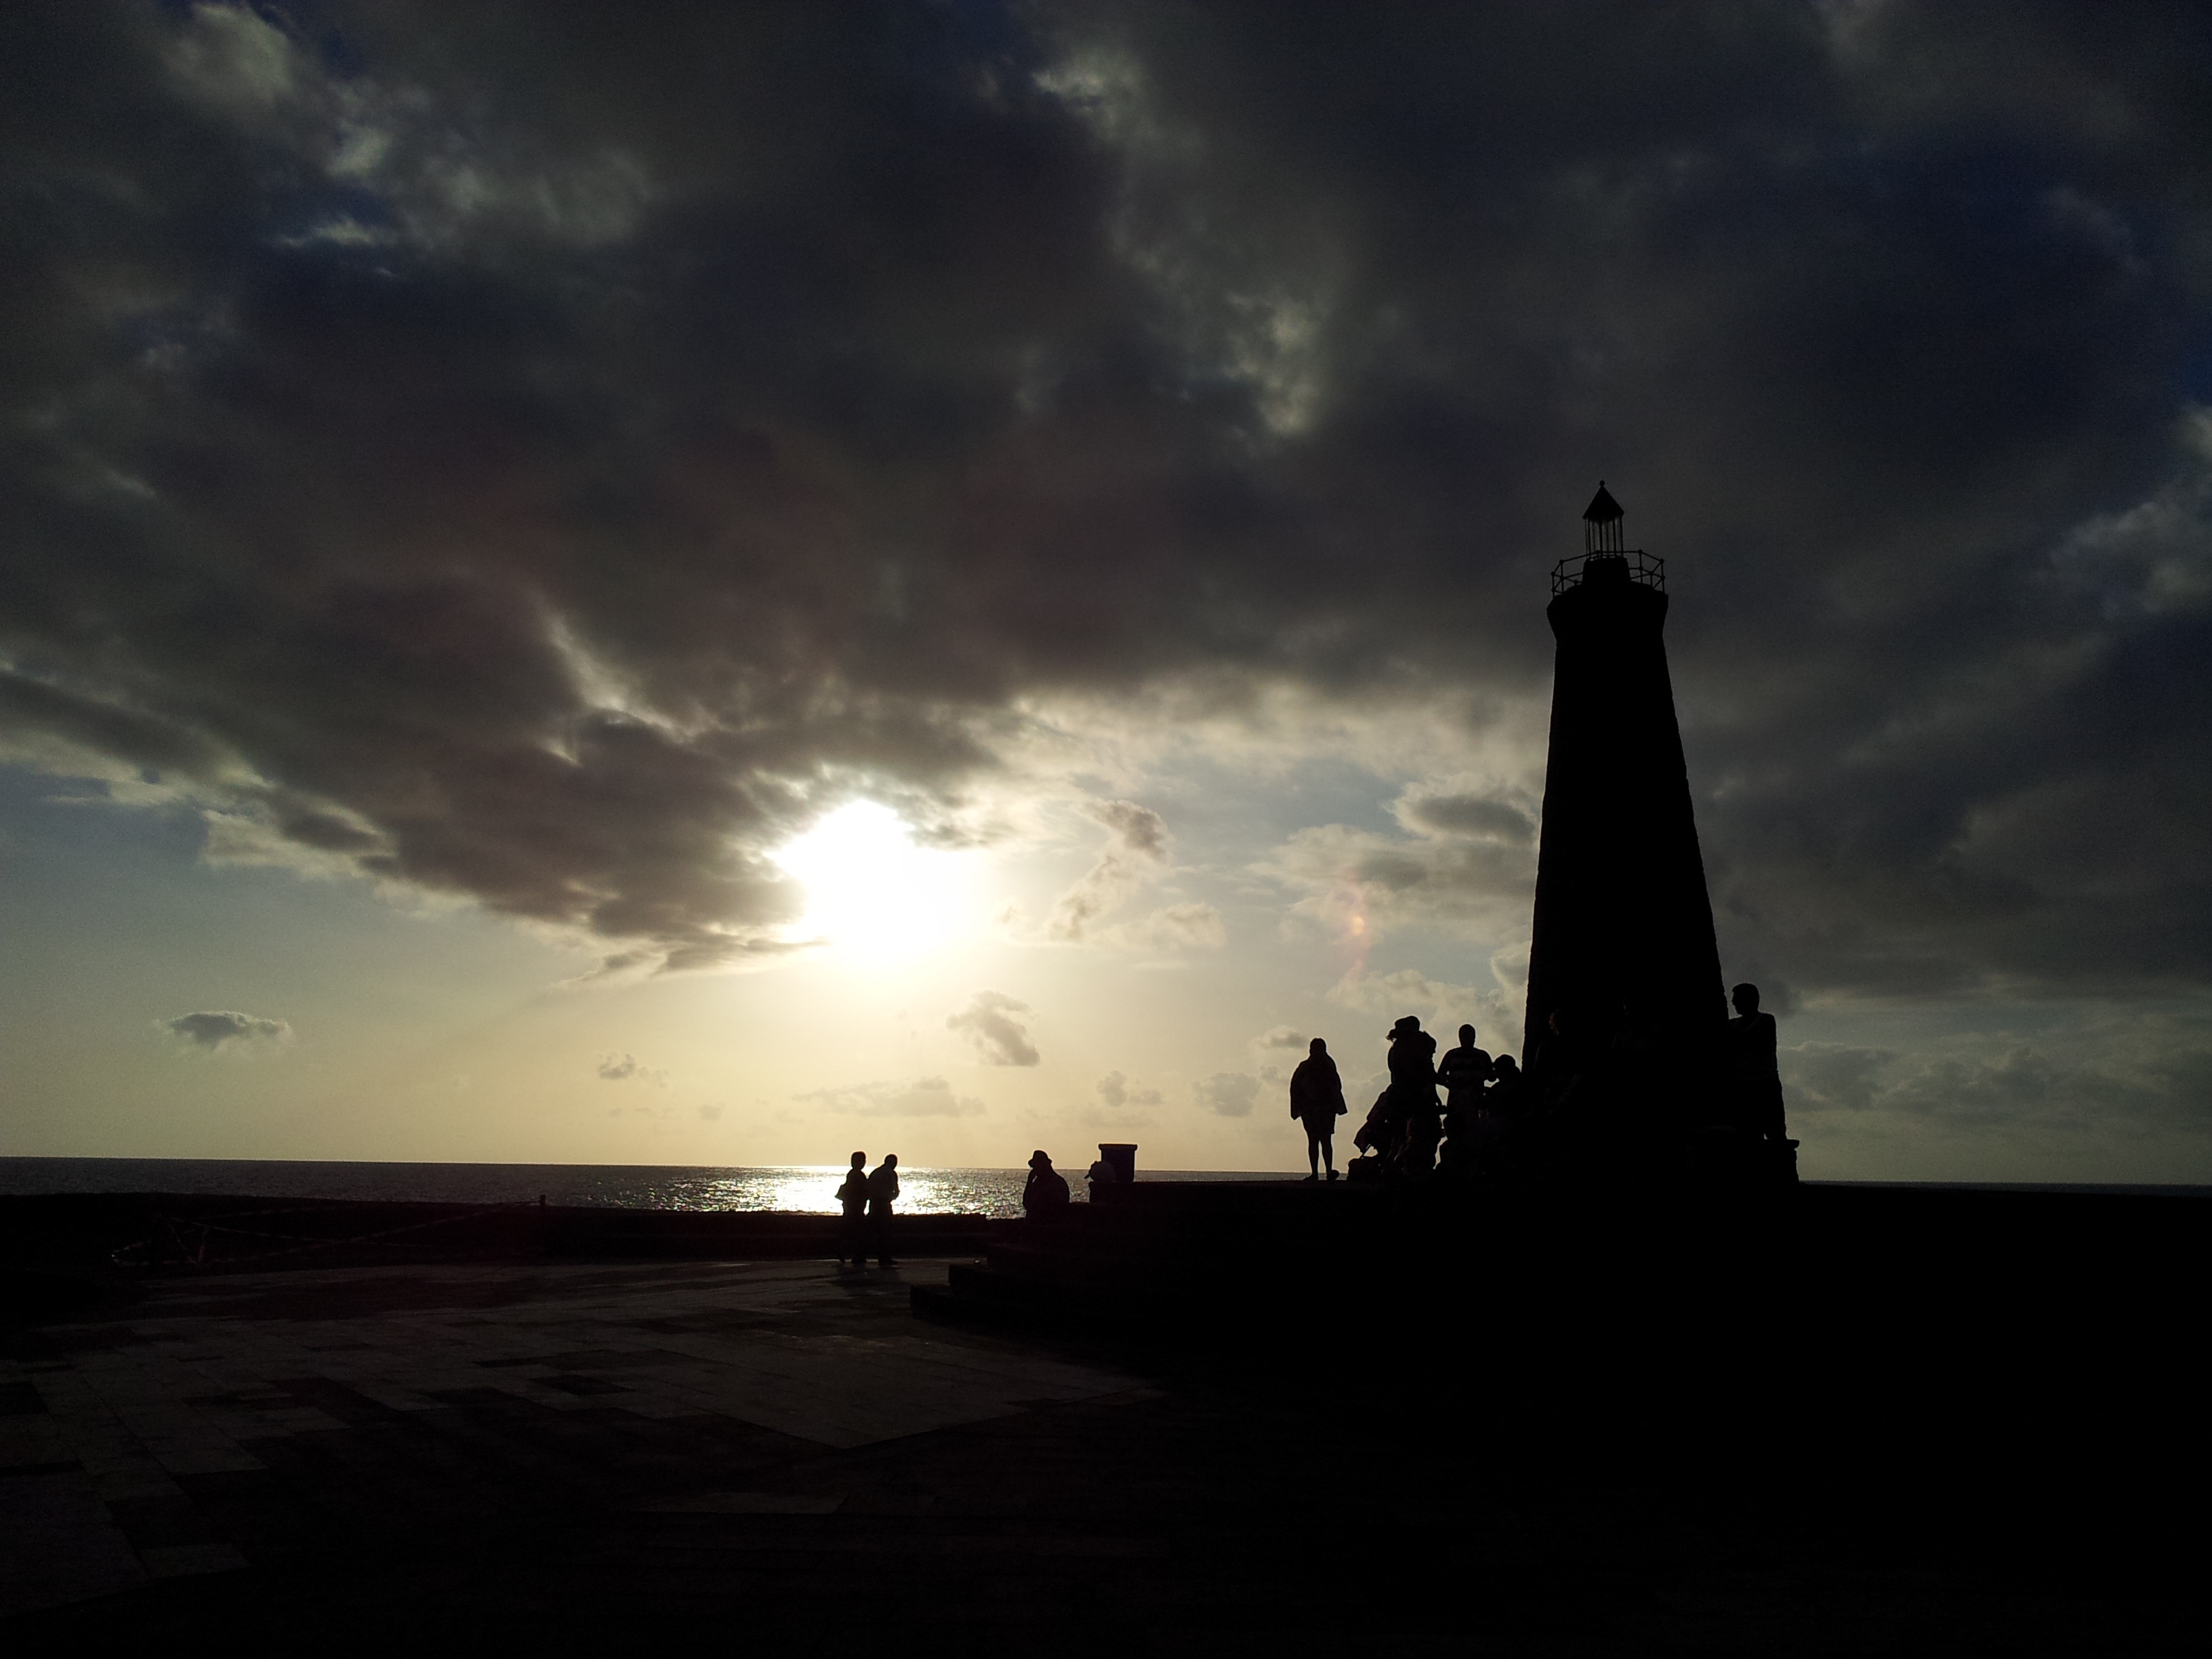
sea, ocean, horizon, light, cloud, lighthouse, sky, sun, sunrise, sunset, night, sunlight, morning, dawn, atmosphere, dusk, evening, reflection, tower, darkness, silhouettes